Shaw House (Ferndale, California)

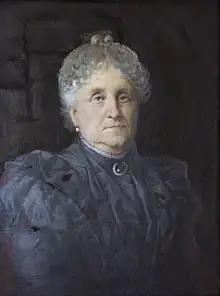
Isabella Shaw, painted by her brother-in-law, Stephen William Shaw, now exhibited at the Ferndale Museum.

The Shaw House was built in 1854 by Seth Shaw, who with his brother Stephen W. Shaw had arrived by canoe in 1852 to build a cabin, clear some land, claim it and found the town of Ferndale. Despite long-standing local legend, the house was not inspired by Nathaniel Hawthorne's House of the Seven Gables, but rather by the home of Mariano Guadalupe Vallejo, now known as the Vallejo Estate, in Sonoma, California which had been drawn and painted by Stephen W. Shaw. In the early days, the Shaw House served as the area's first courthouse as well as post office.